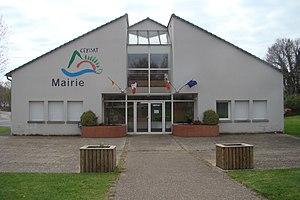
FACADE
Ceyssat est une commune française, située dans le département du Puy-de-Dôme en région d'Auvergne-Rhône-Alpes. Elle fait partie de l'aire urbaine de Clermont-Ferrand.